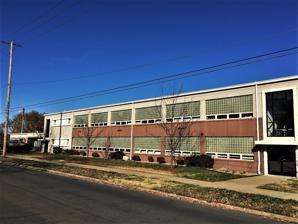
Building: Murray Hill Elementary School
Country: United States of America
Year built: 1952
United States historic place Murray Hill Elementary School U.S. National Register of Historic Places Show map of Kansas Show map of the United States Location 400 W. 3rd St. Chanute, Kansas Coordinates 37°40′43″N 95°27′33″W / 37.67861°N 95.45917°W / 37.67861; -95.45917 Area 4 acres (1.6 ha) Built 1951-52 Architect Williamson & Loebsack NRHP reference No. 11000580 Added to NRHP August 23, 2011 The Murray Hill Elementary School was a public school in Chanute, Kansas .  It was listed on the National Register of Historic Places in 2011. History It is a two-story U-shaped structure which was built during 1951–52. It was built on the site of the 1887 first school in Chanute, which was replaced in 1902 after a fire in 1901.  In 1951 the present building was designed by Topeka architects Williamson & Loebsack .  It reflected Modern Movement architecture.  It was used to the end of the 2008–2009 school year when Chanute USD 413 public school district built a school on the outskirts of Chanute to consolidate three separate elementary schools. References